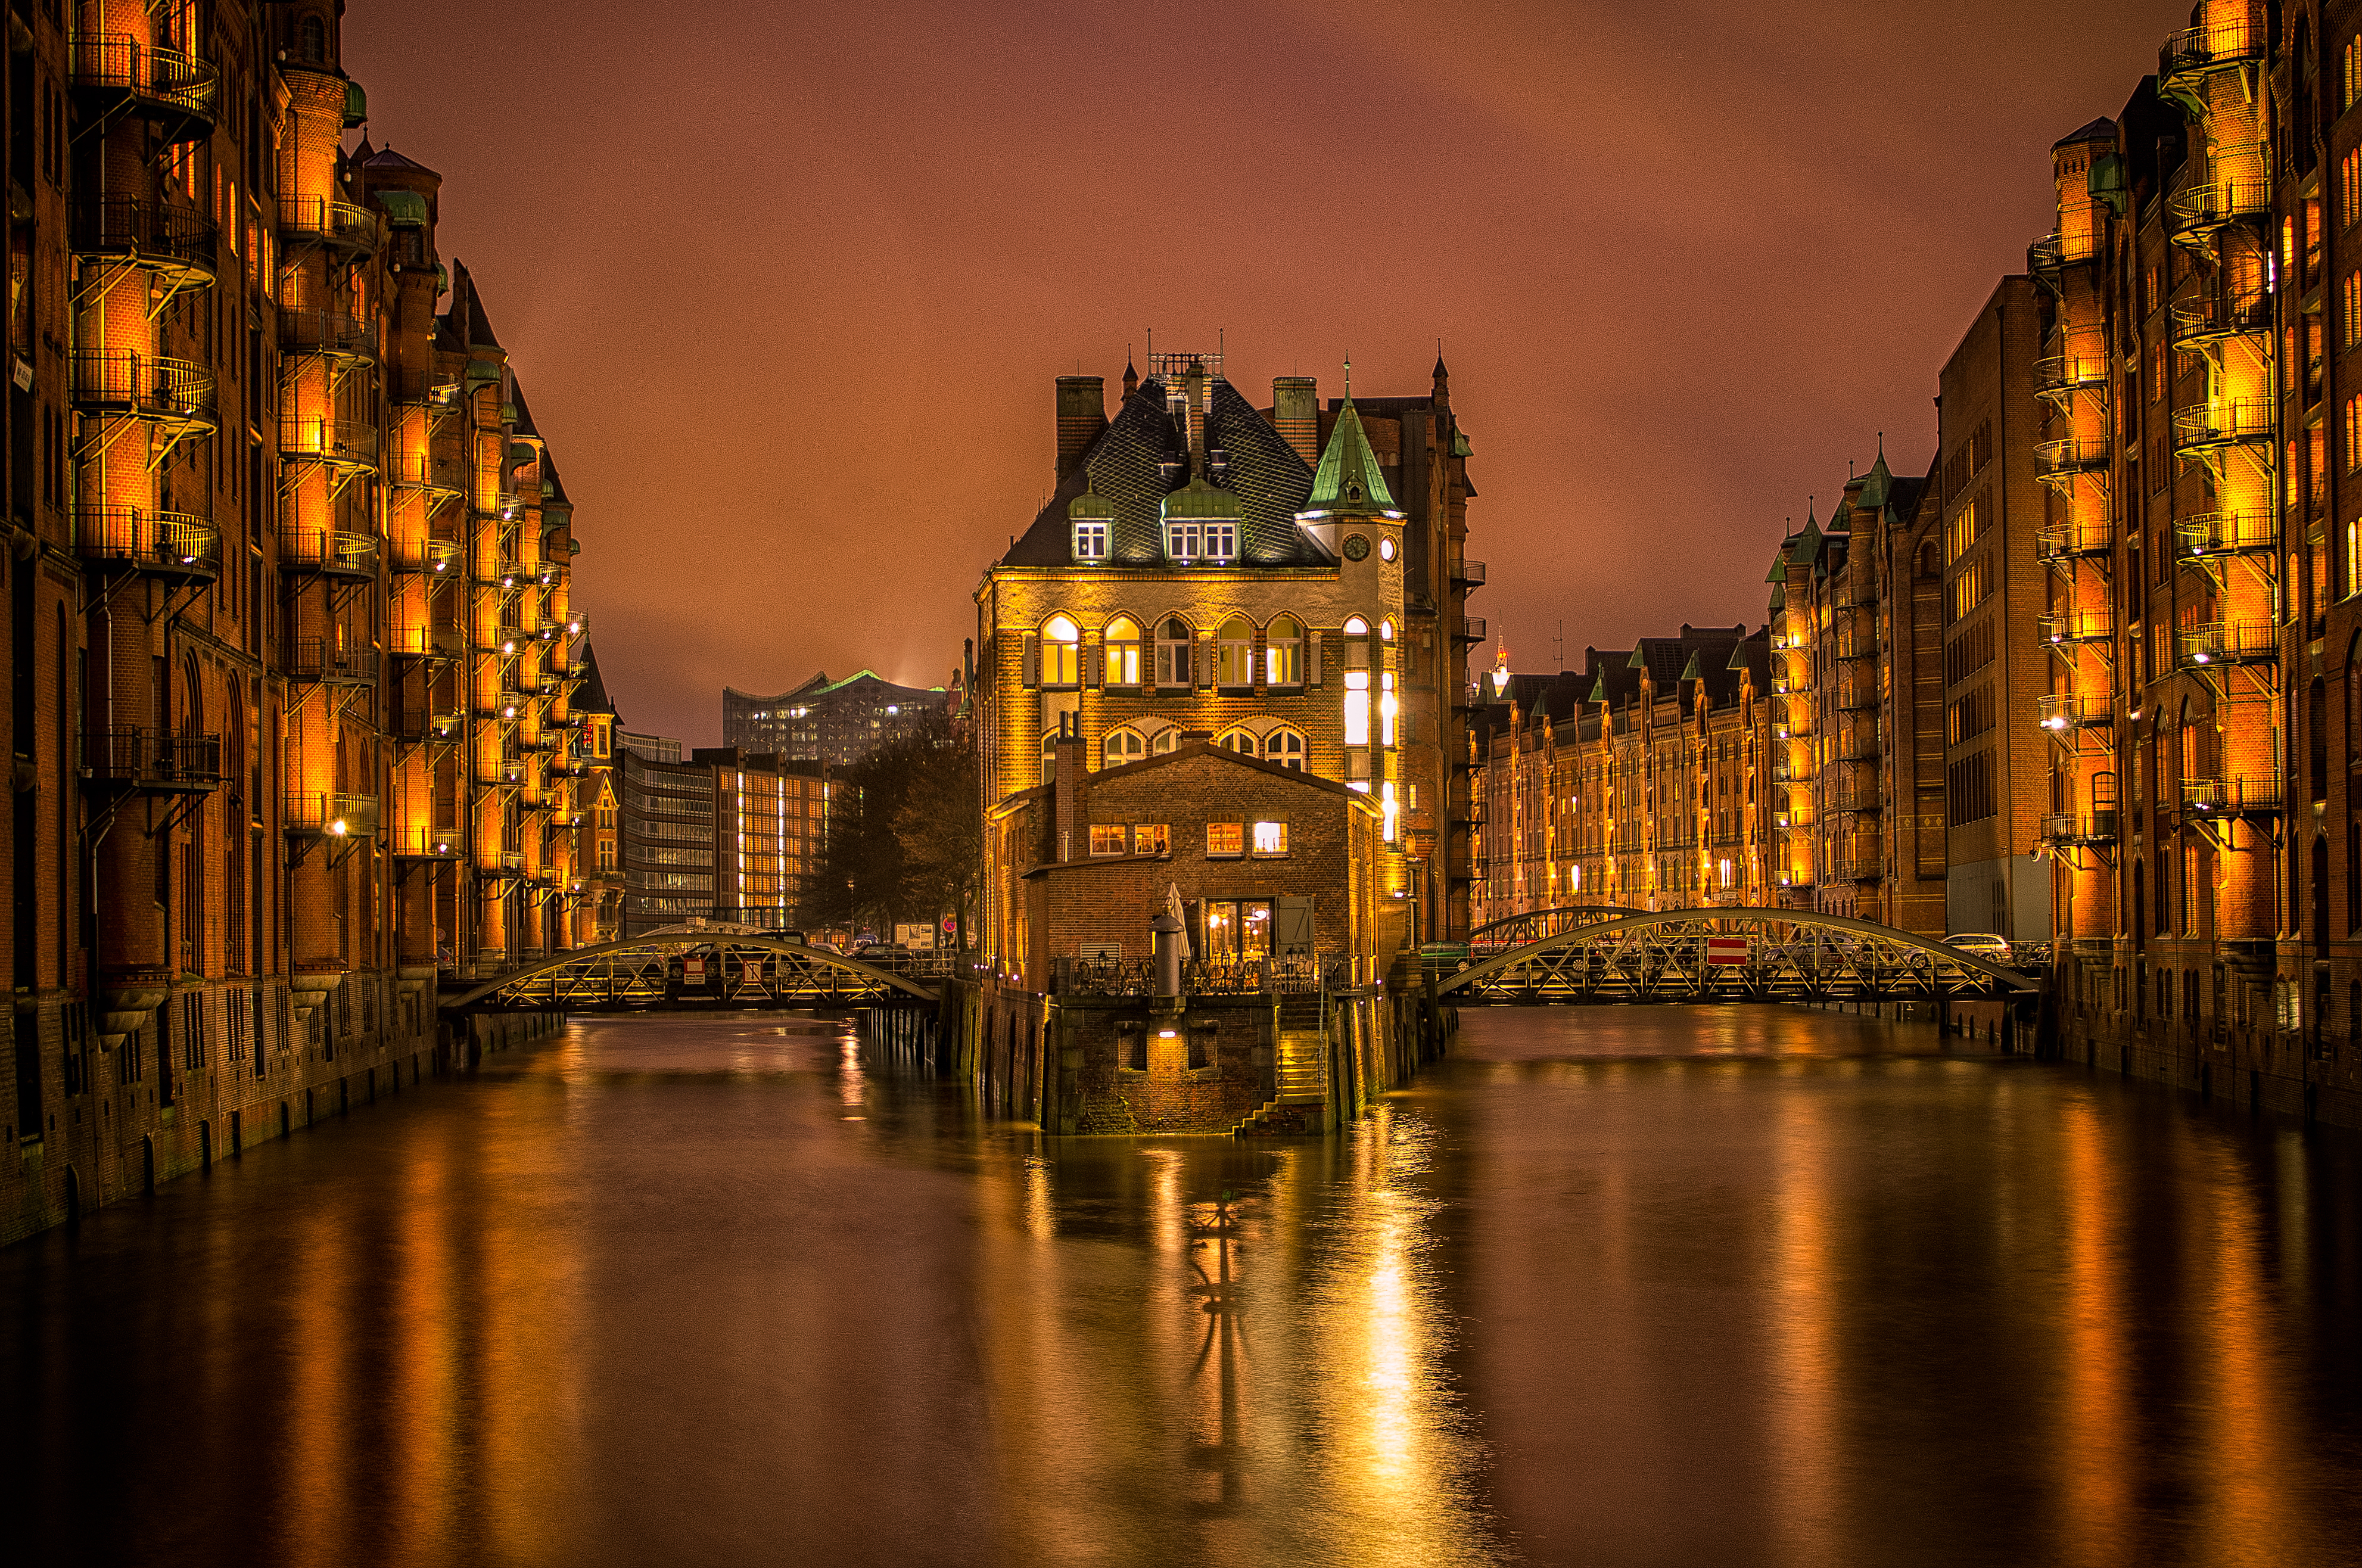
night, morning, town, city, canal, cityscape, downtown, dusk, evening, reflection, waterway, metropolis, urban area, geographical feature, human settlement